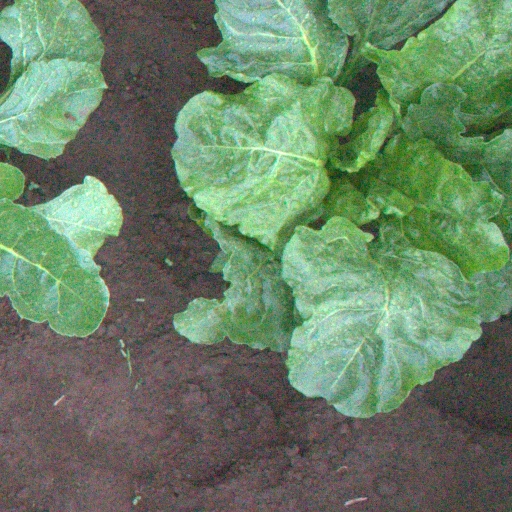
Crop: sugar beet